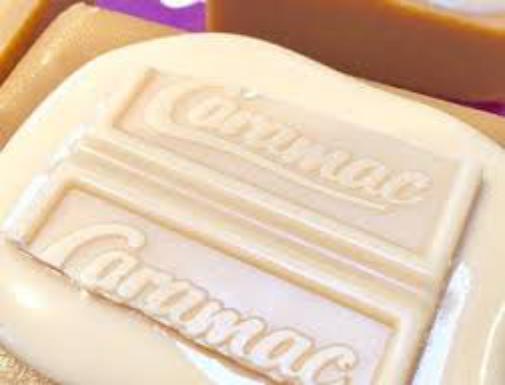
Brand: Caramac
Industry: Food